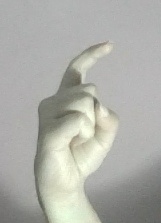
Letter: ra